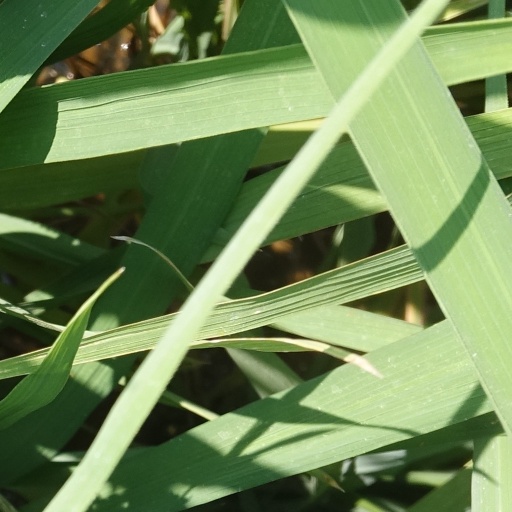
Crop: rice